Karima Shapandar

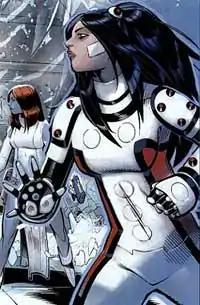
Omega Sentinel.Art by Chris Bachalo.

Omega Sentinel (Karima Shapandar) is a superhero later supervillain appearing in American comic books published by Marvel Comics. The character is associated with the X-Men and its spinoff Excalibur.